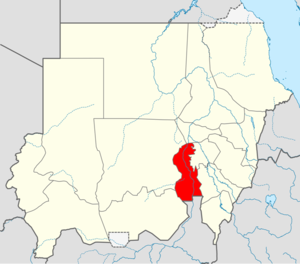
Le Nil Blanc est un État du Soudan.